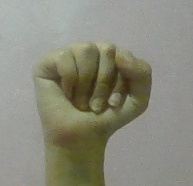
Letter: saad